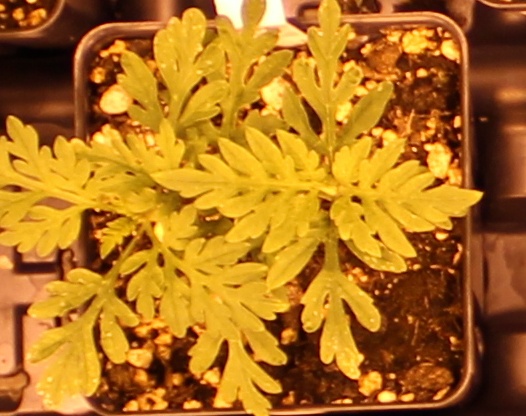
Label: Ragweed